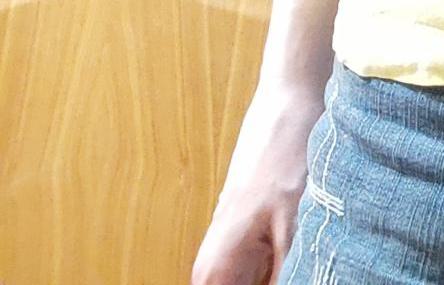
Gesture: no_gesture